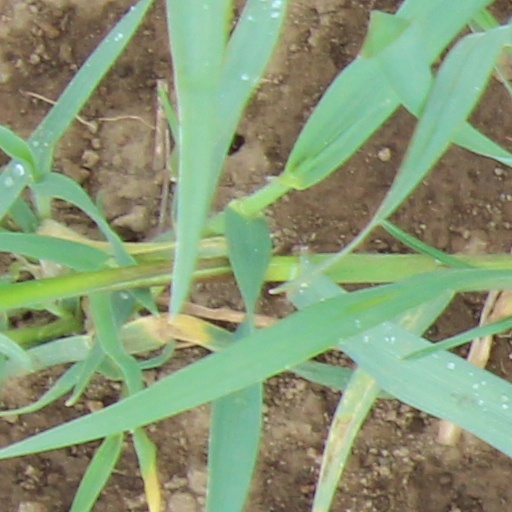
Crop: wheat